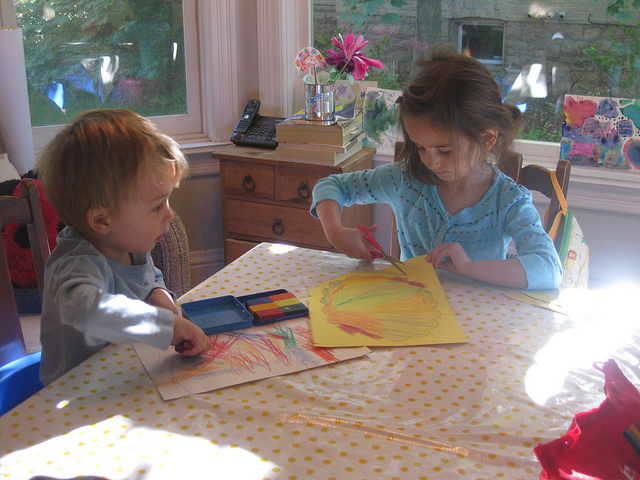
user: Given an image and a question. Answer the question in a short answer. Question: What handedness would you guess the girl in the image has right or left? Short Answer:
assistant: right